A-frame complex

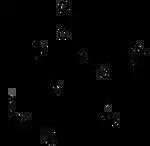
The A-frame complex PdCl(CO)(dppm).

A frame complexes are often produced by the addition of reagents of the type AX to low valent complexes of dppm: